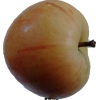
Label: apple